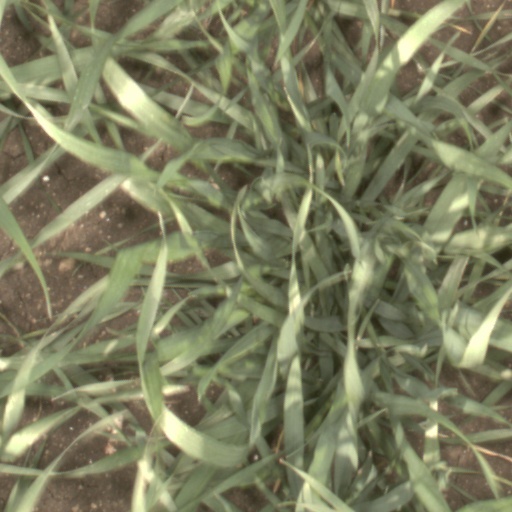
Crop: wheat